Endemic goitre

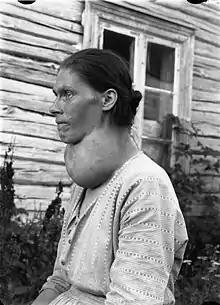
A woman, probably from inland of Norway, with goiter, probably due to iodine deficiency.

Endemic goitre is a type of goitre that is associated with dietary iodine deficiency.